Klein Windhoek

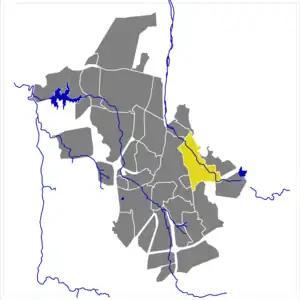
Klein Windhoek suburb (yellow) of Windhoek (dark grey)

Klein Windhoek ( in German) is an affluent suburb of Windhoek, the capital of Namibia.